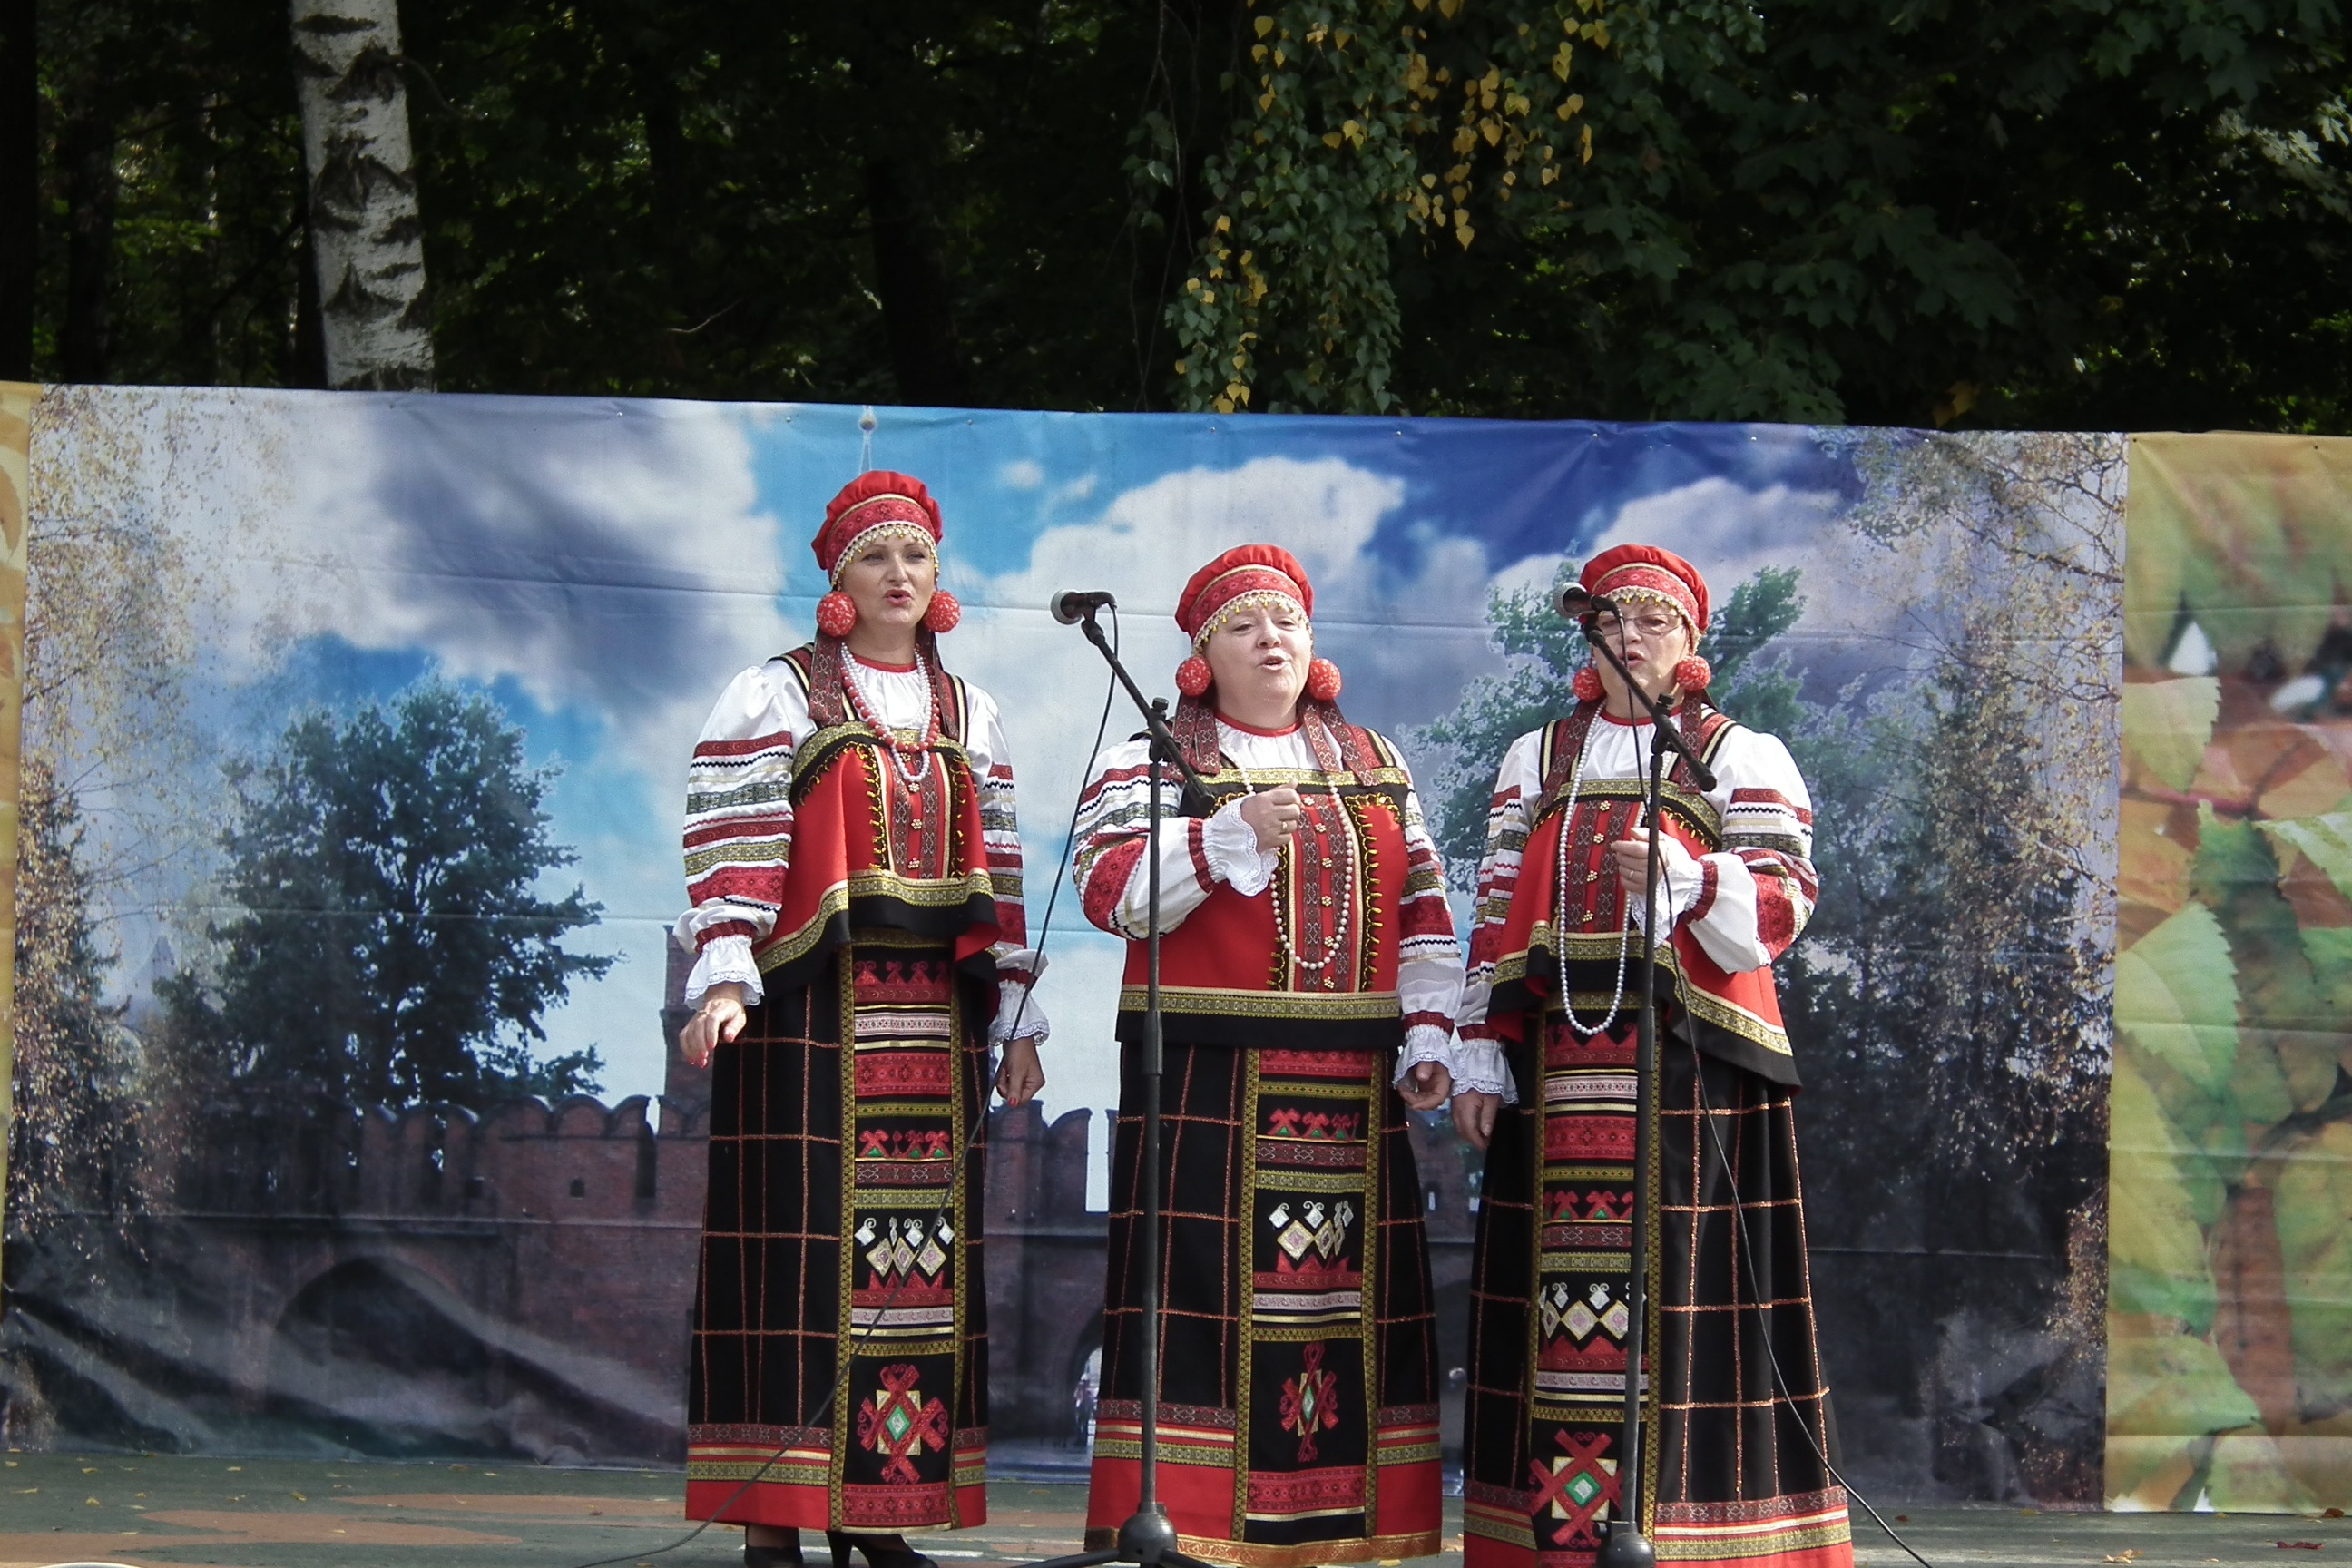
tree, recreation, concert, singer, choir, art, women, scene, russia, song, tradition, costume, folk, sundress, russians